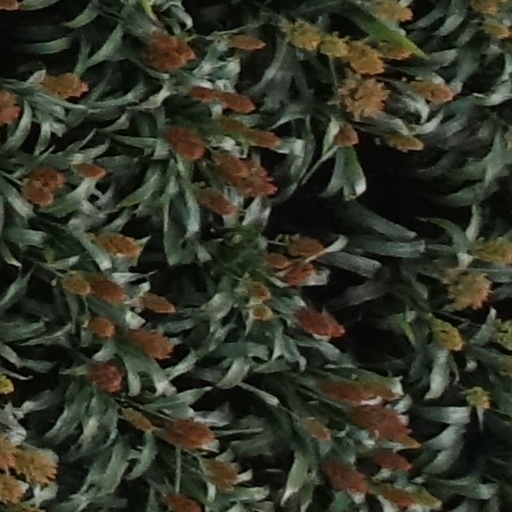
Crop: sorghum